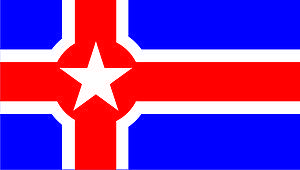
Drapeau de la municipalité de Altônia, État de Paraná, Brésil. Italiano: Bandiera del comune di Altônia, Stato di Paraná, Brasile.
La « croix scandinave » est un motif se retrouvant sur les drapeaux de certains pays nordiques, bien qu'on puisse les trouver aussi sur des drapeaux d'autres pays ou régions du monde.